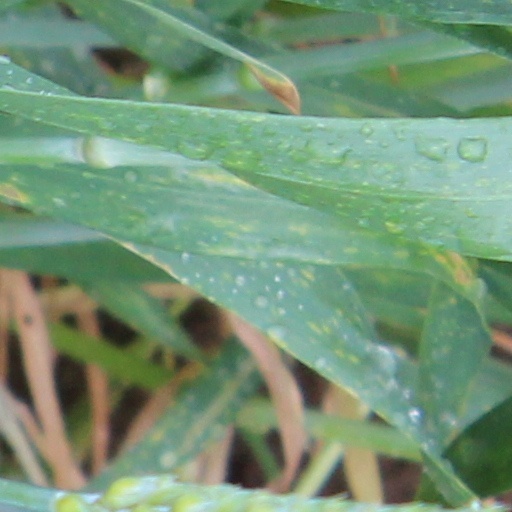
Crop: wheat